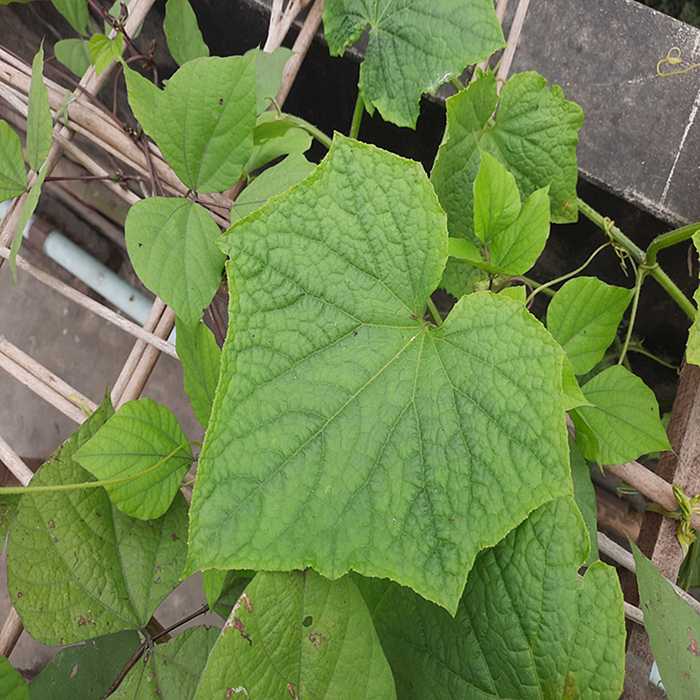
Plant: Cucumber
Label: Fresh leaf